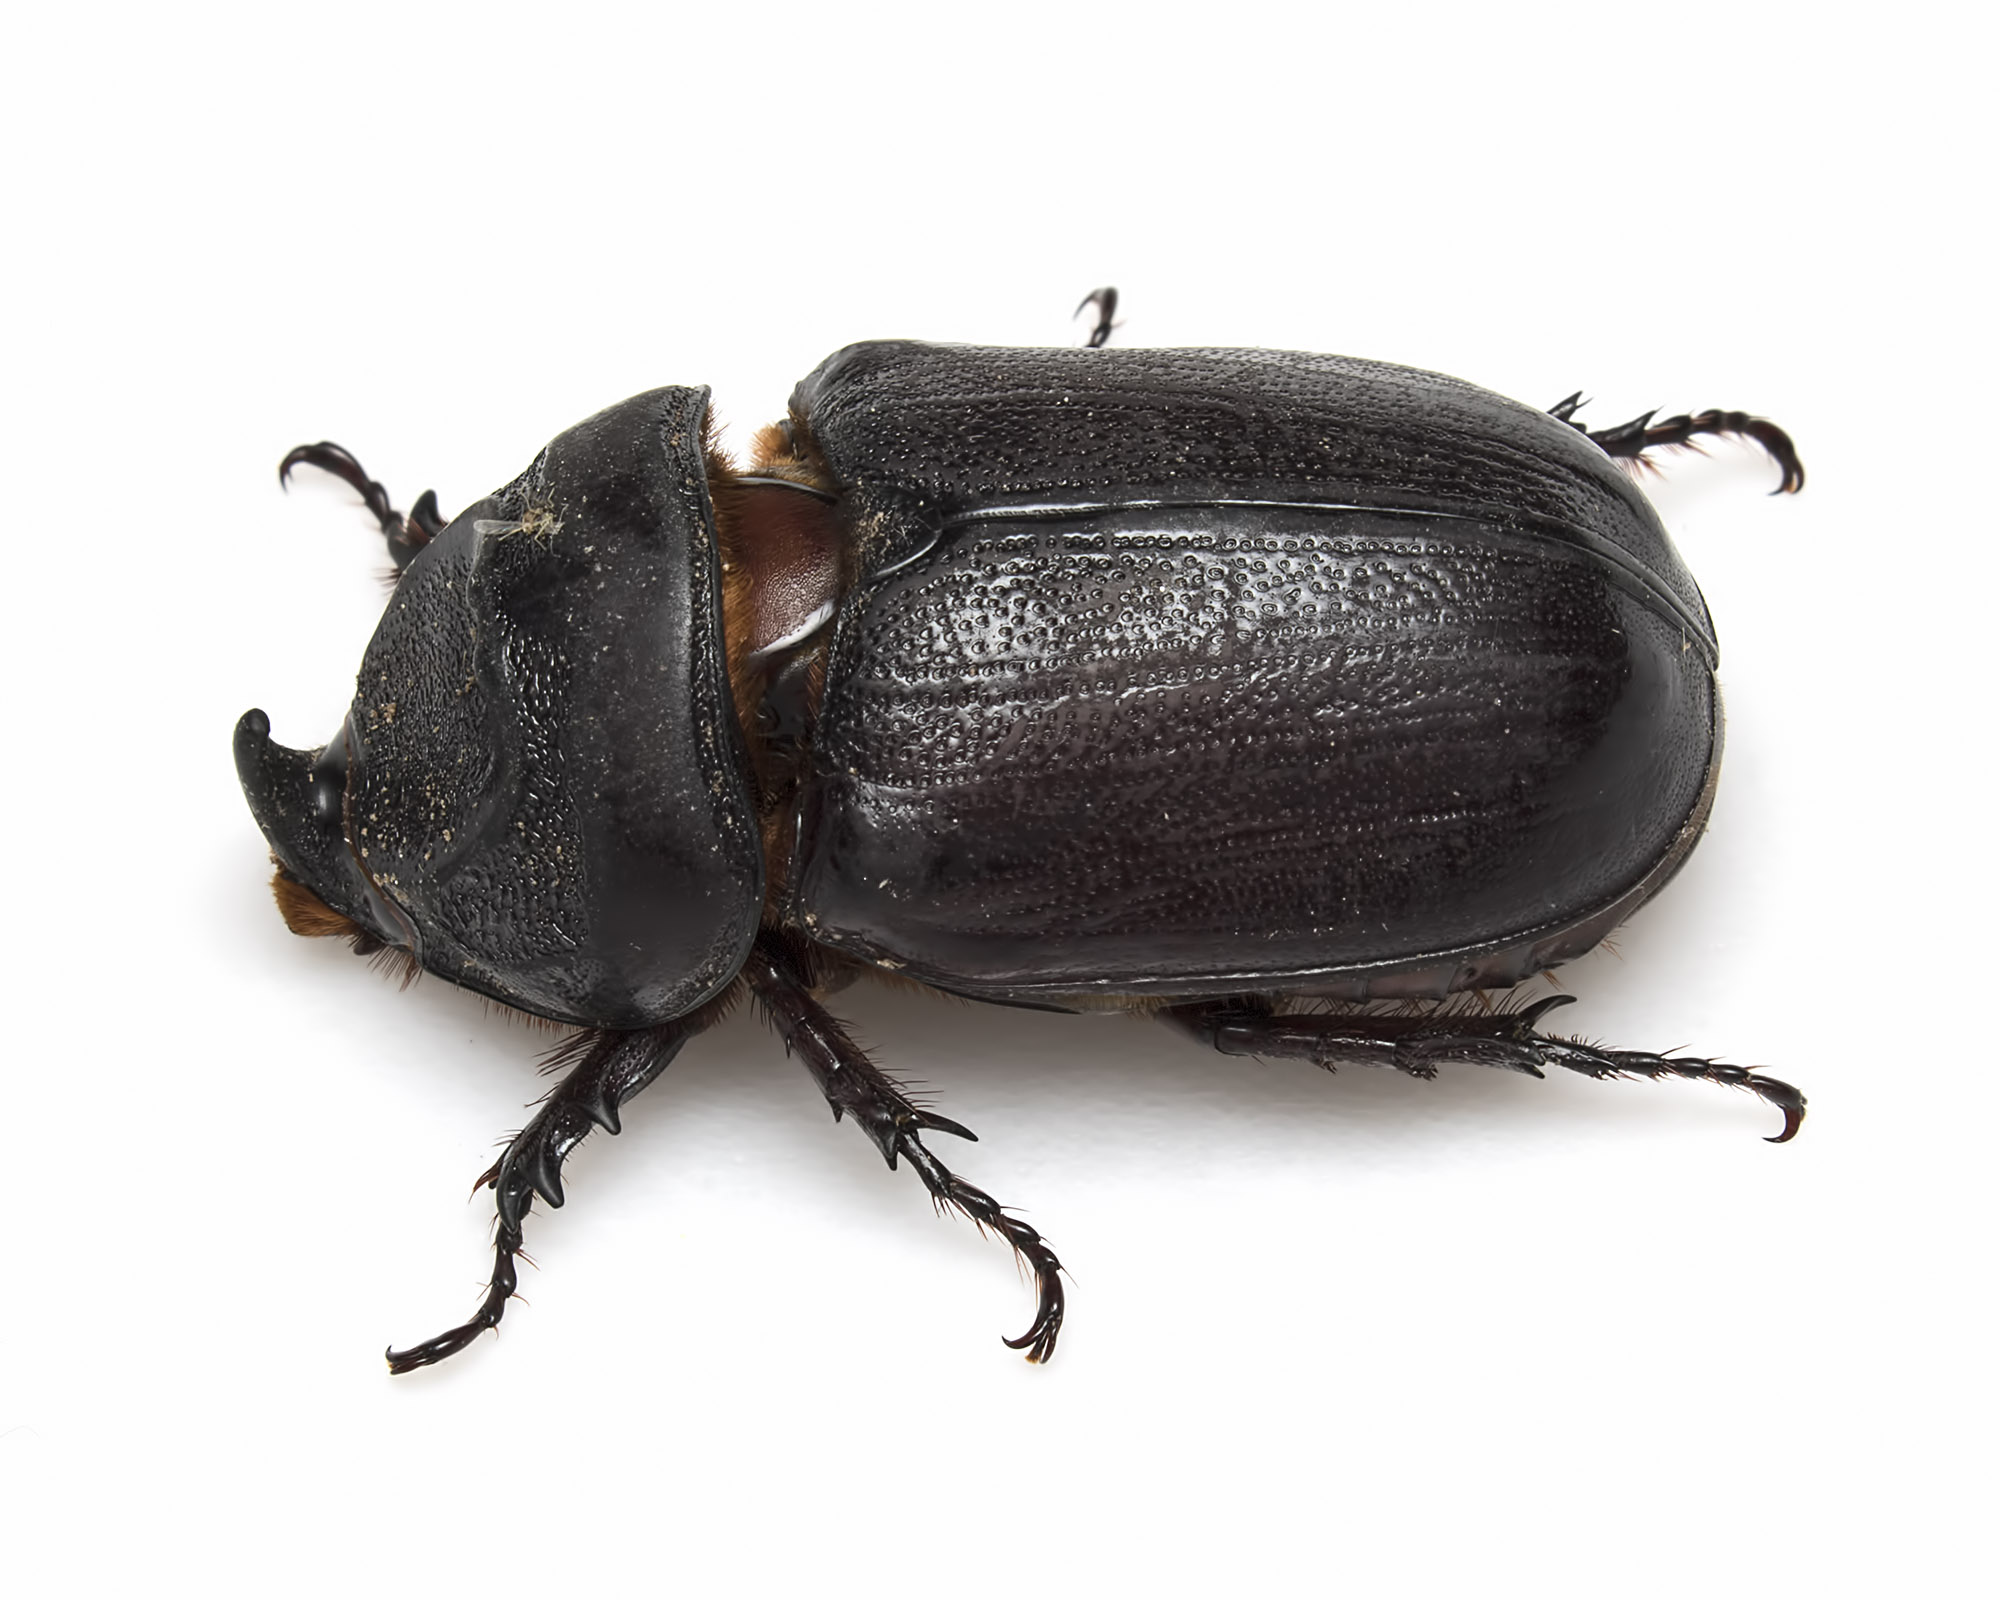
insect, fauna, invertebrate, india, beetle, ariansuresh, skanfarmhouse, andhrapradesh, rhinobeetle, arthropod, dung beetle, scarabs, japanese rhinoceros beetle